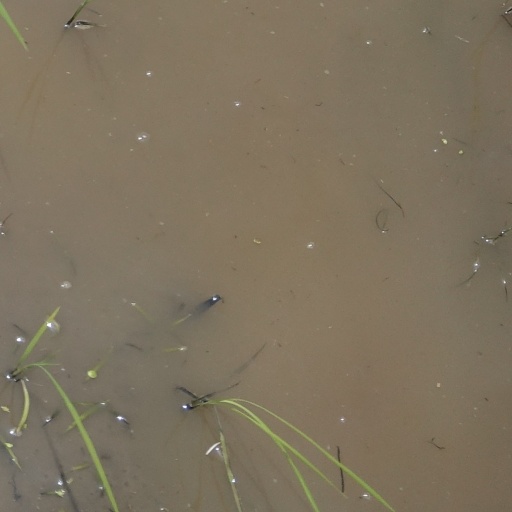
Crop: rice